Chris Borland

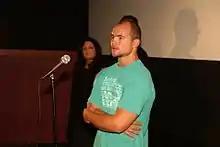
Borland attended the premier of "GridIron Gladiators"

Borland attended the premiere of "GridIron Gladiators" on April 19, 2015, in Portland, Oregon Borland has been outspoken about his decision to retire. He has received both praise and criticism for his assertions in many interviews, including one with CBS News in which he stated that he believes football as a whole to be "inherently dangerous".